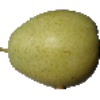
Label: Pear 1